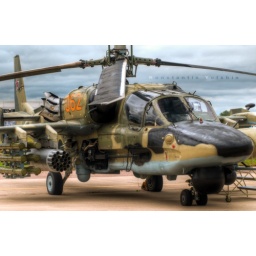
russian military helicopter on the ground with sky in background